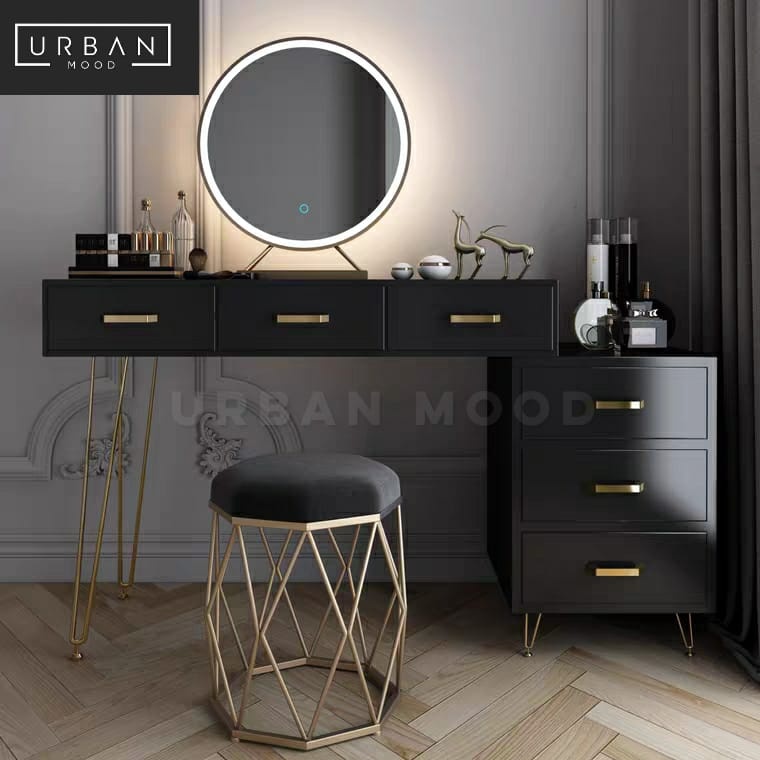
SHEFFIELD Modern Vanity Table Set
Brand: Urban Mood
Comes with LED mirror, drum stool, and chest of drawers. Dimensions (cm): 80L x 40W x 77H 100L x 40W x 77H 120L x 40W x 77H Side Drawers Dimensions (cm): (are sold separately) 35L x 60W x 62H Materials: Manufactured wood with laminate Powdercoated iron Interior themes: Modern/Contemporary Minimalist Classic Victorian French Hollywood
Category: Furniture > Cabinets & Storage > Vanities > Bedroom Vanities > Bedroom Vanity Sets